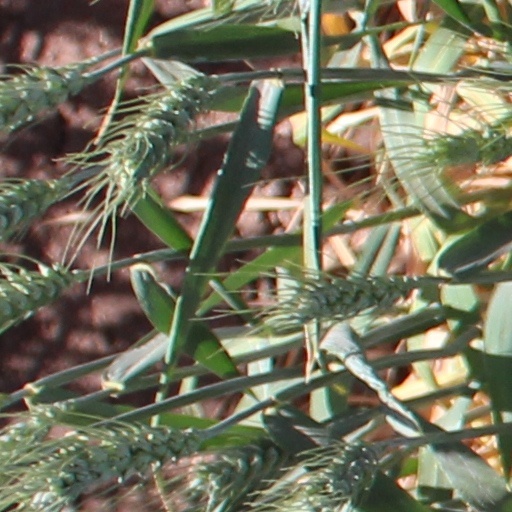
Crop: wheat